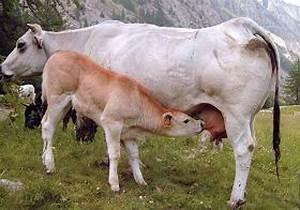
cow